Luigi Hugues

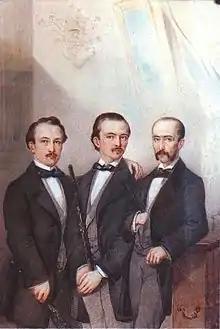
Anonymous Piedmontese 19th century, "Trio Hugues": (from left) Costantino Nigra – famous politician – Felice Hugues and Luigi Hugues.

Luigi Hugues (27 October 1836 – 5 March 1913) was an Italian academic geographer and accomplished amateur musician. He is best known today as a composer and arranger of virtuoso works for the flute, and for his contributions to the teaching and history of geography.